Engagement Ring (film)

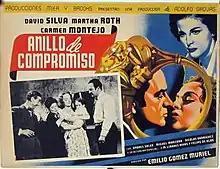

Engagement Ring (Spanish: Anillo de compromiso) is a 1951 Mexican drama film directed by Emilio Gómez Muriel and starring David Silva, Martha Roth and Carmen Montejo. It was written by Luis Alcoriza.